Ring of Terror (novel)

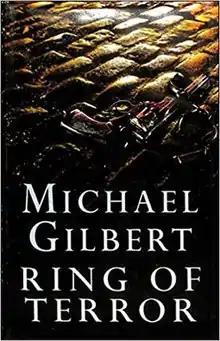
First edition (UK)

Ring of Terror is a mystery-suspense novel by the British crime writer Michael Gilbert, first published in the United Kingdom in 1995 by Hodder and Stoughton and in the United States by Carroll & Graf. It was Gilbert's 28th novel and the first of three featuring his final set of recurring characters, Luke Pagan and Joe Narrabone. Set in the reign of Edward VII, during the first decade of the 20th century, it was also the first of Gilbert's historical mysteries. Along with its fictional characters and situations, there are references to actual events of the time, such as the Siege of Sidney Street, and Winston Churchill plays a minor role as Home Secretary. Gilbert, who was appointed CBE in 1980, was a founder-member of the British Crime Writers' Association. The Mystery Writers of America named him a Grand Master in 1988 and in 1990 he was presented Bouchercon's Lifetime Achievement Award.